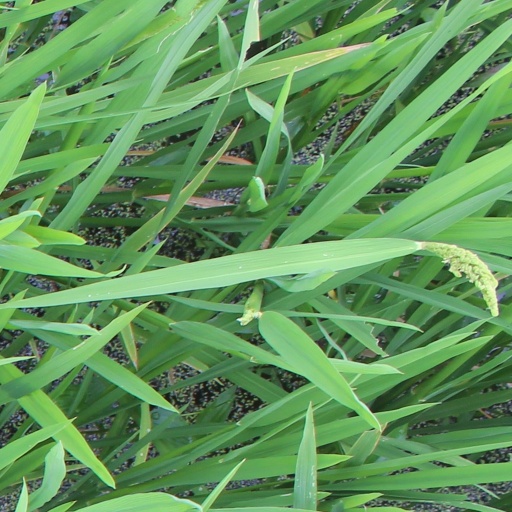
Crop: rice